Salvador Martínez Cubells

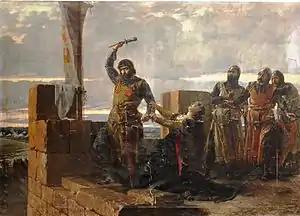
Guzmán el Bueno "Throwing the Dagger" (1883)

In addition to his painting and restoration, Martínez Cubells assisted Carlos Luis de Ribera in providing ornamentation for the San Francisco el Grande Basilica.